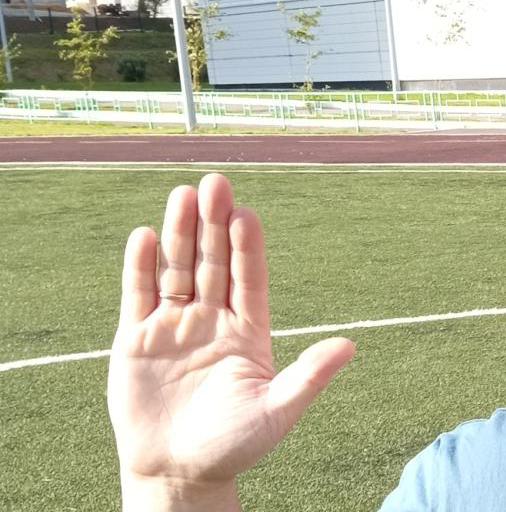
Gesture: stop